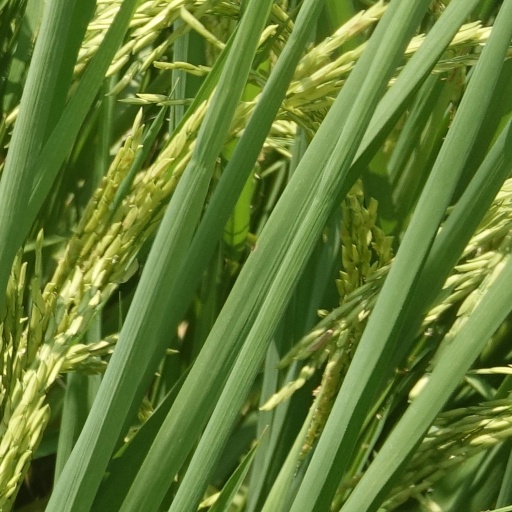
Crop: rice